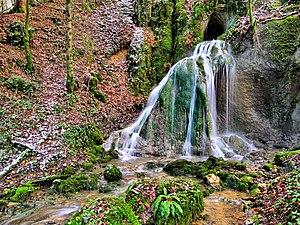
La roche tufière de la source de Conche
Le Ruisseau du Todeur est un ruisseau qui coule dans les départements du Jura et du Doubs. C'est un affluent du Lison en rive gauche, donc un sous-affluent du Rhône par la Loue, le Doubs et la Saône.